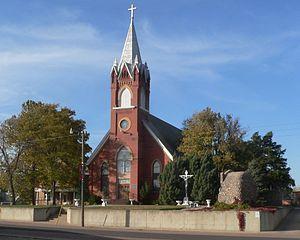
Tabor est une municipalité du comté de Bon Homme, dans le Dakota du Sud, aux États-Unis. Elle comptait 423 habitants au recensement de 2010.